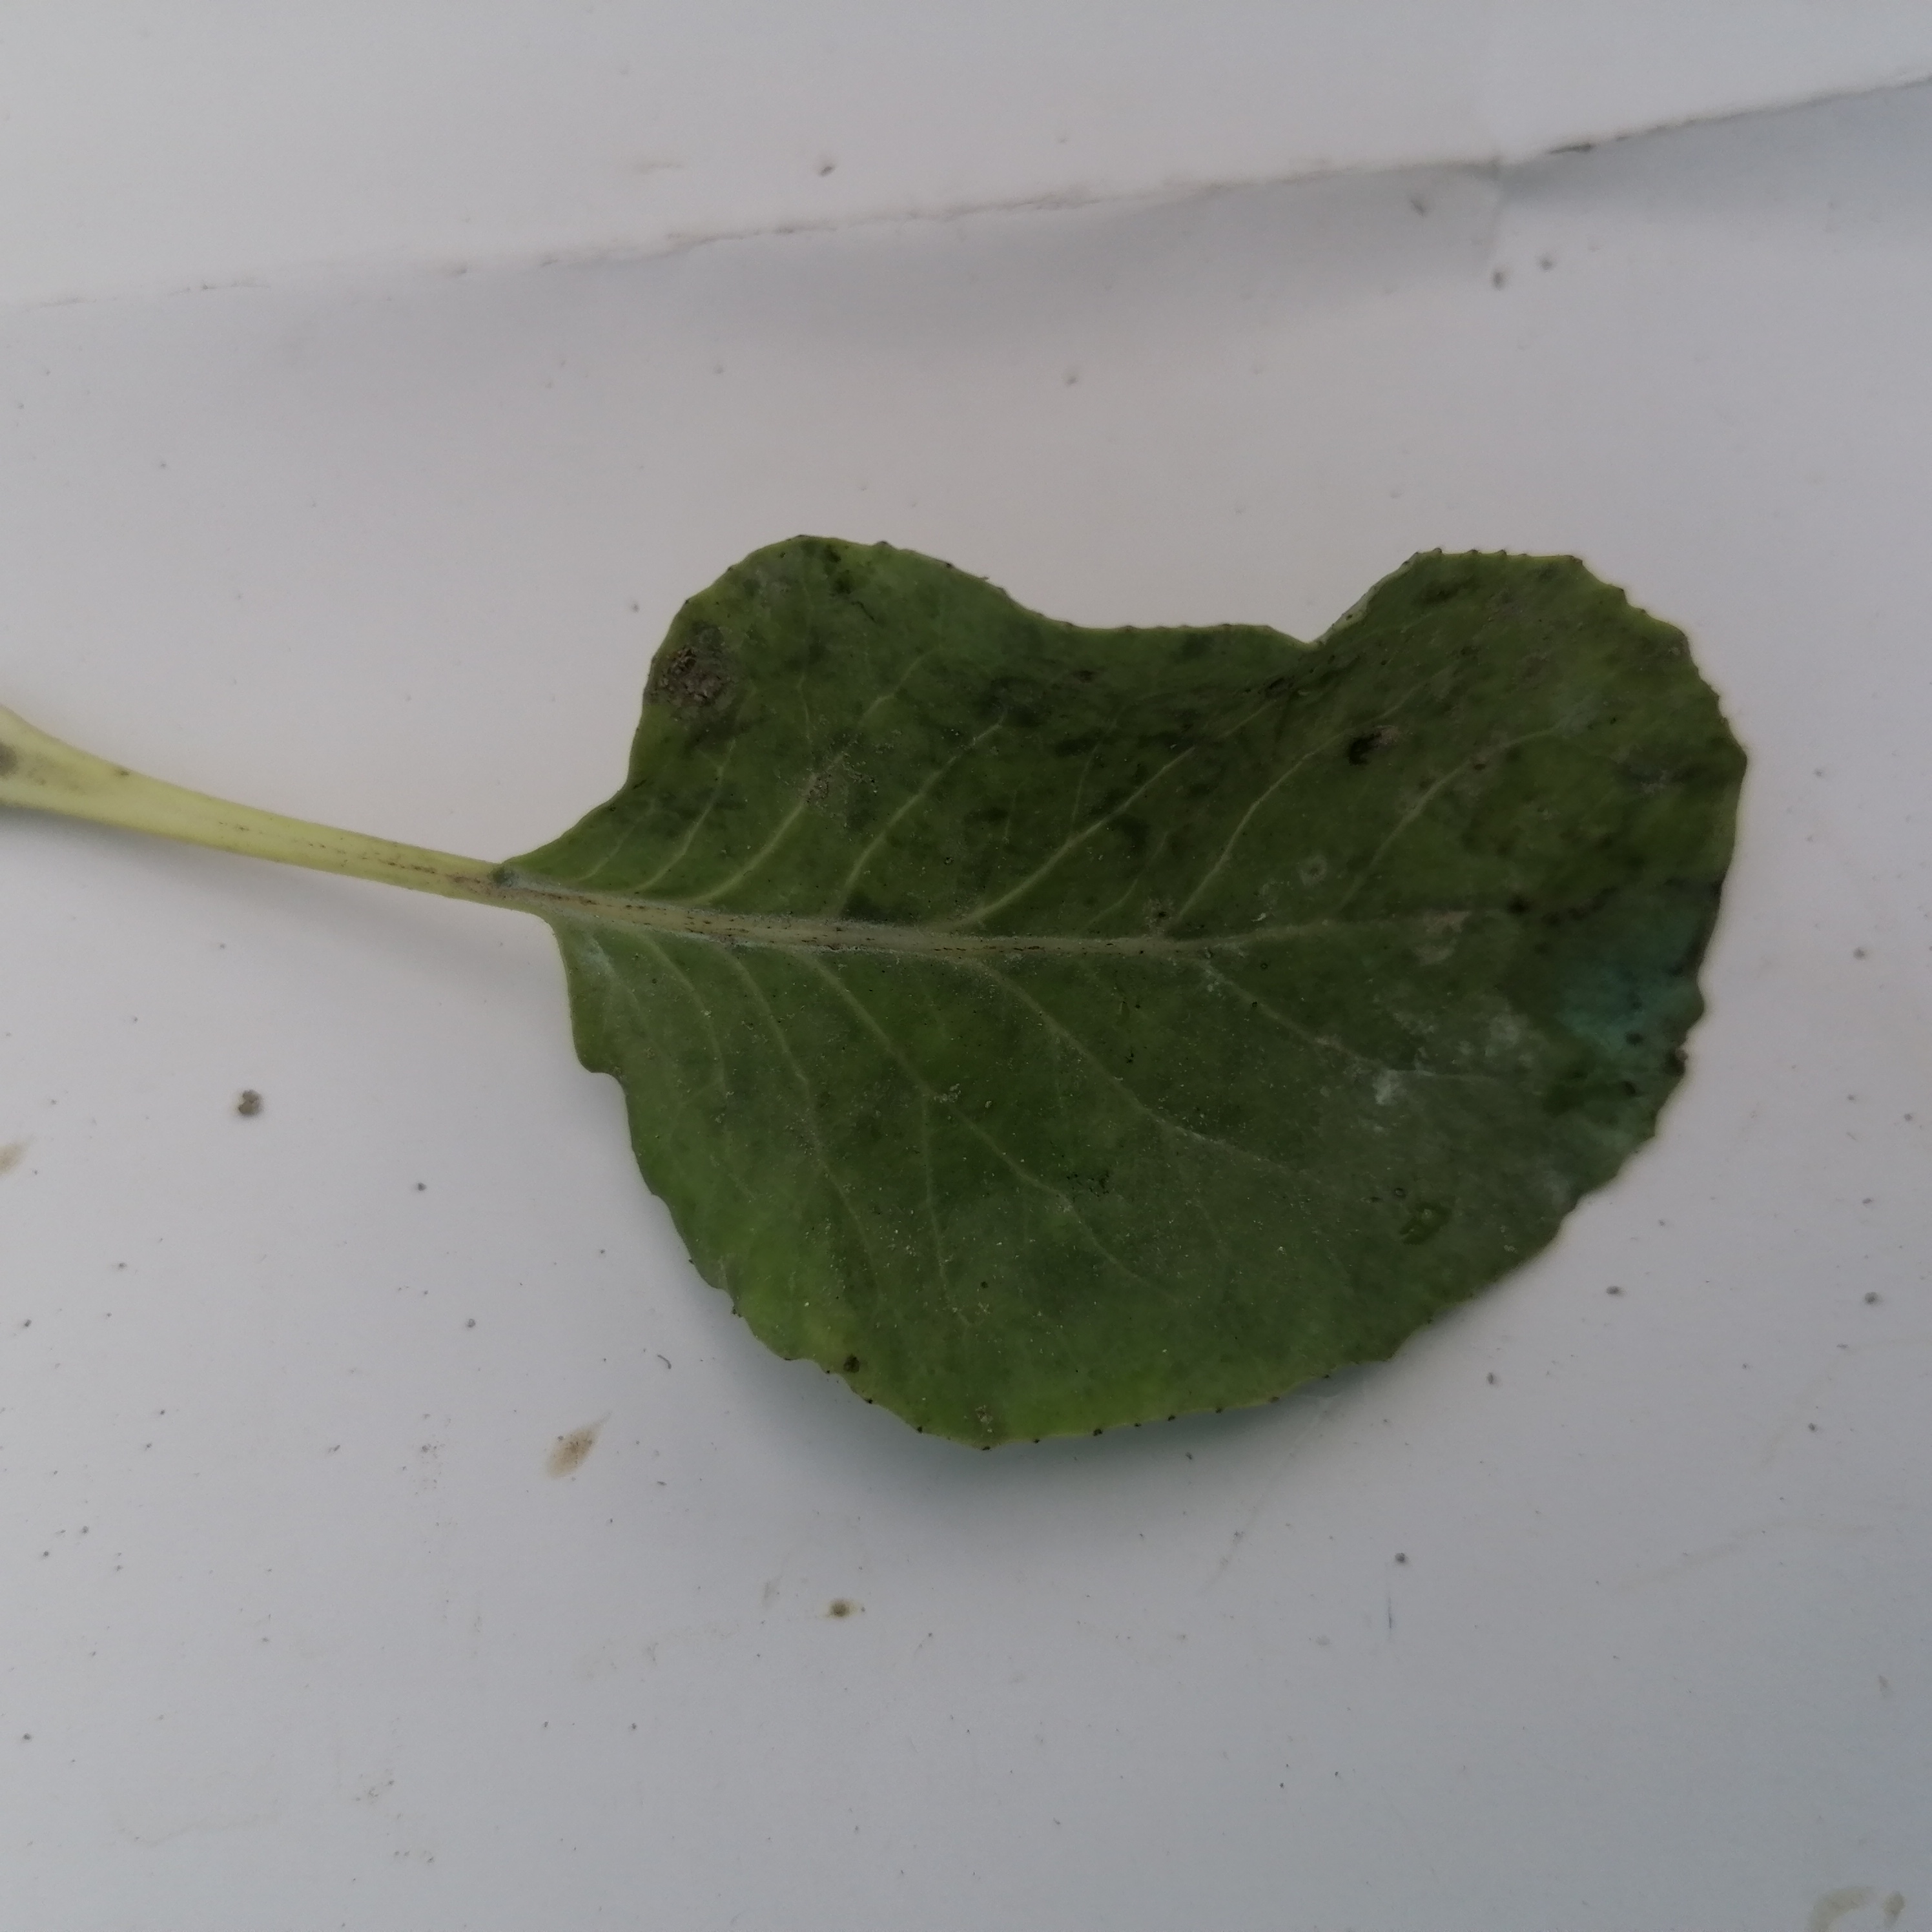
Label: Healthy